Mastering (audio)

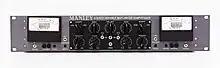
A common mastering processor for dynamic range compression

The source material, ideally at the original resolution, is processed using equalization, compression, limiting and other processes. Additional operations, such as editing, specifying the gaps between tracks, adjusting level, fading in and out, noise reduction and other signal restoration and enhancement processes can also be applied as part of the mastering stage. The source material is put in the proper order, commonly referred to as assembly (or 'track') sequencing. These operations prepare the music for either digital or analog, e.g. vinyl, replication.